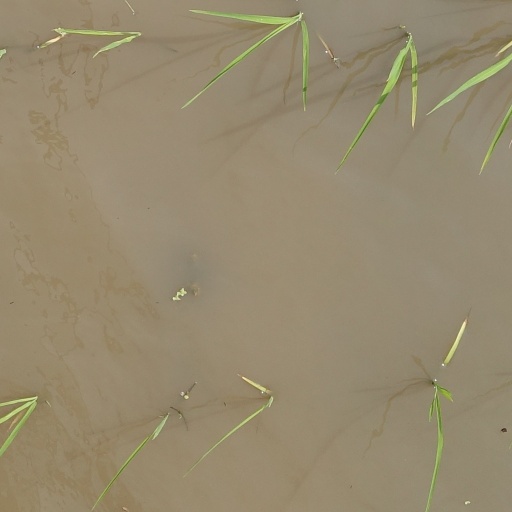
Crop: rice